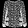
Label: Shirt